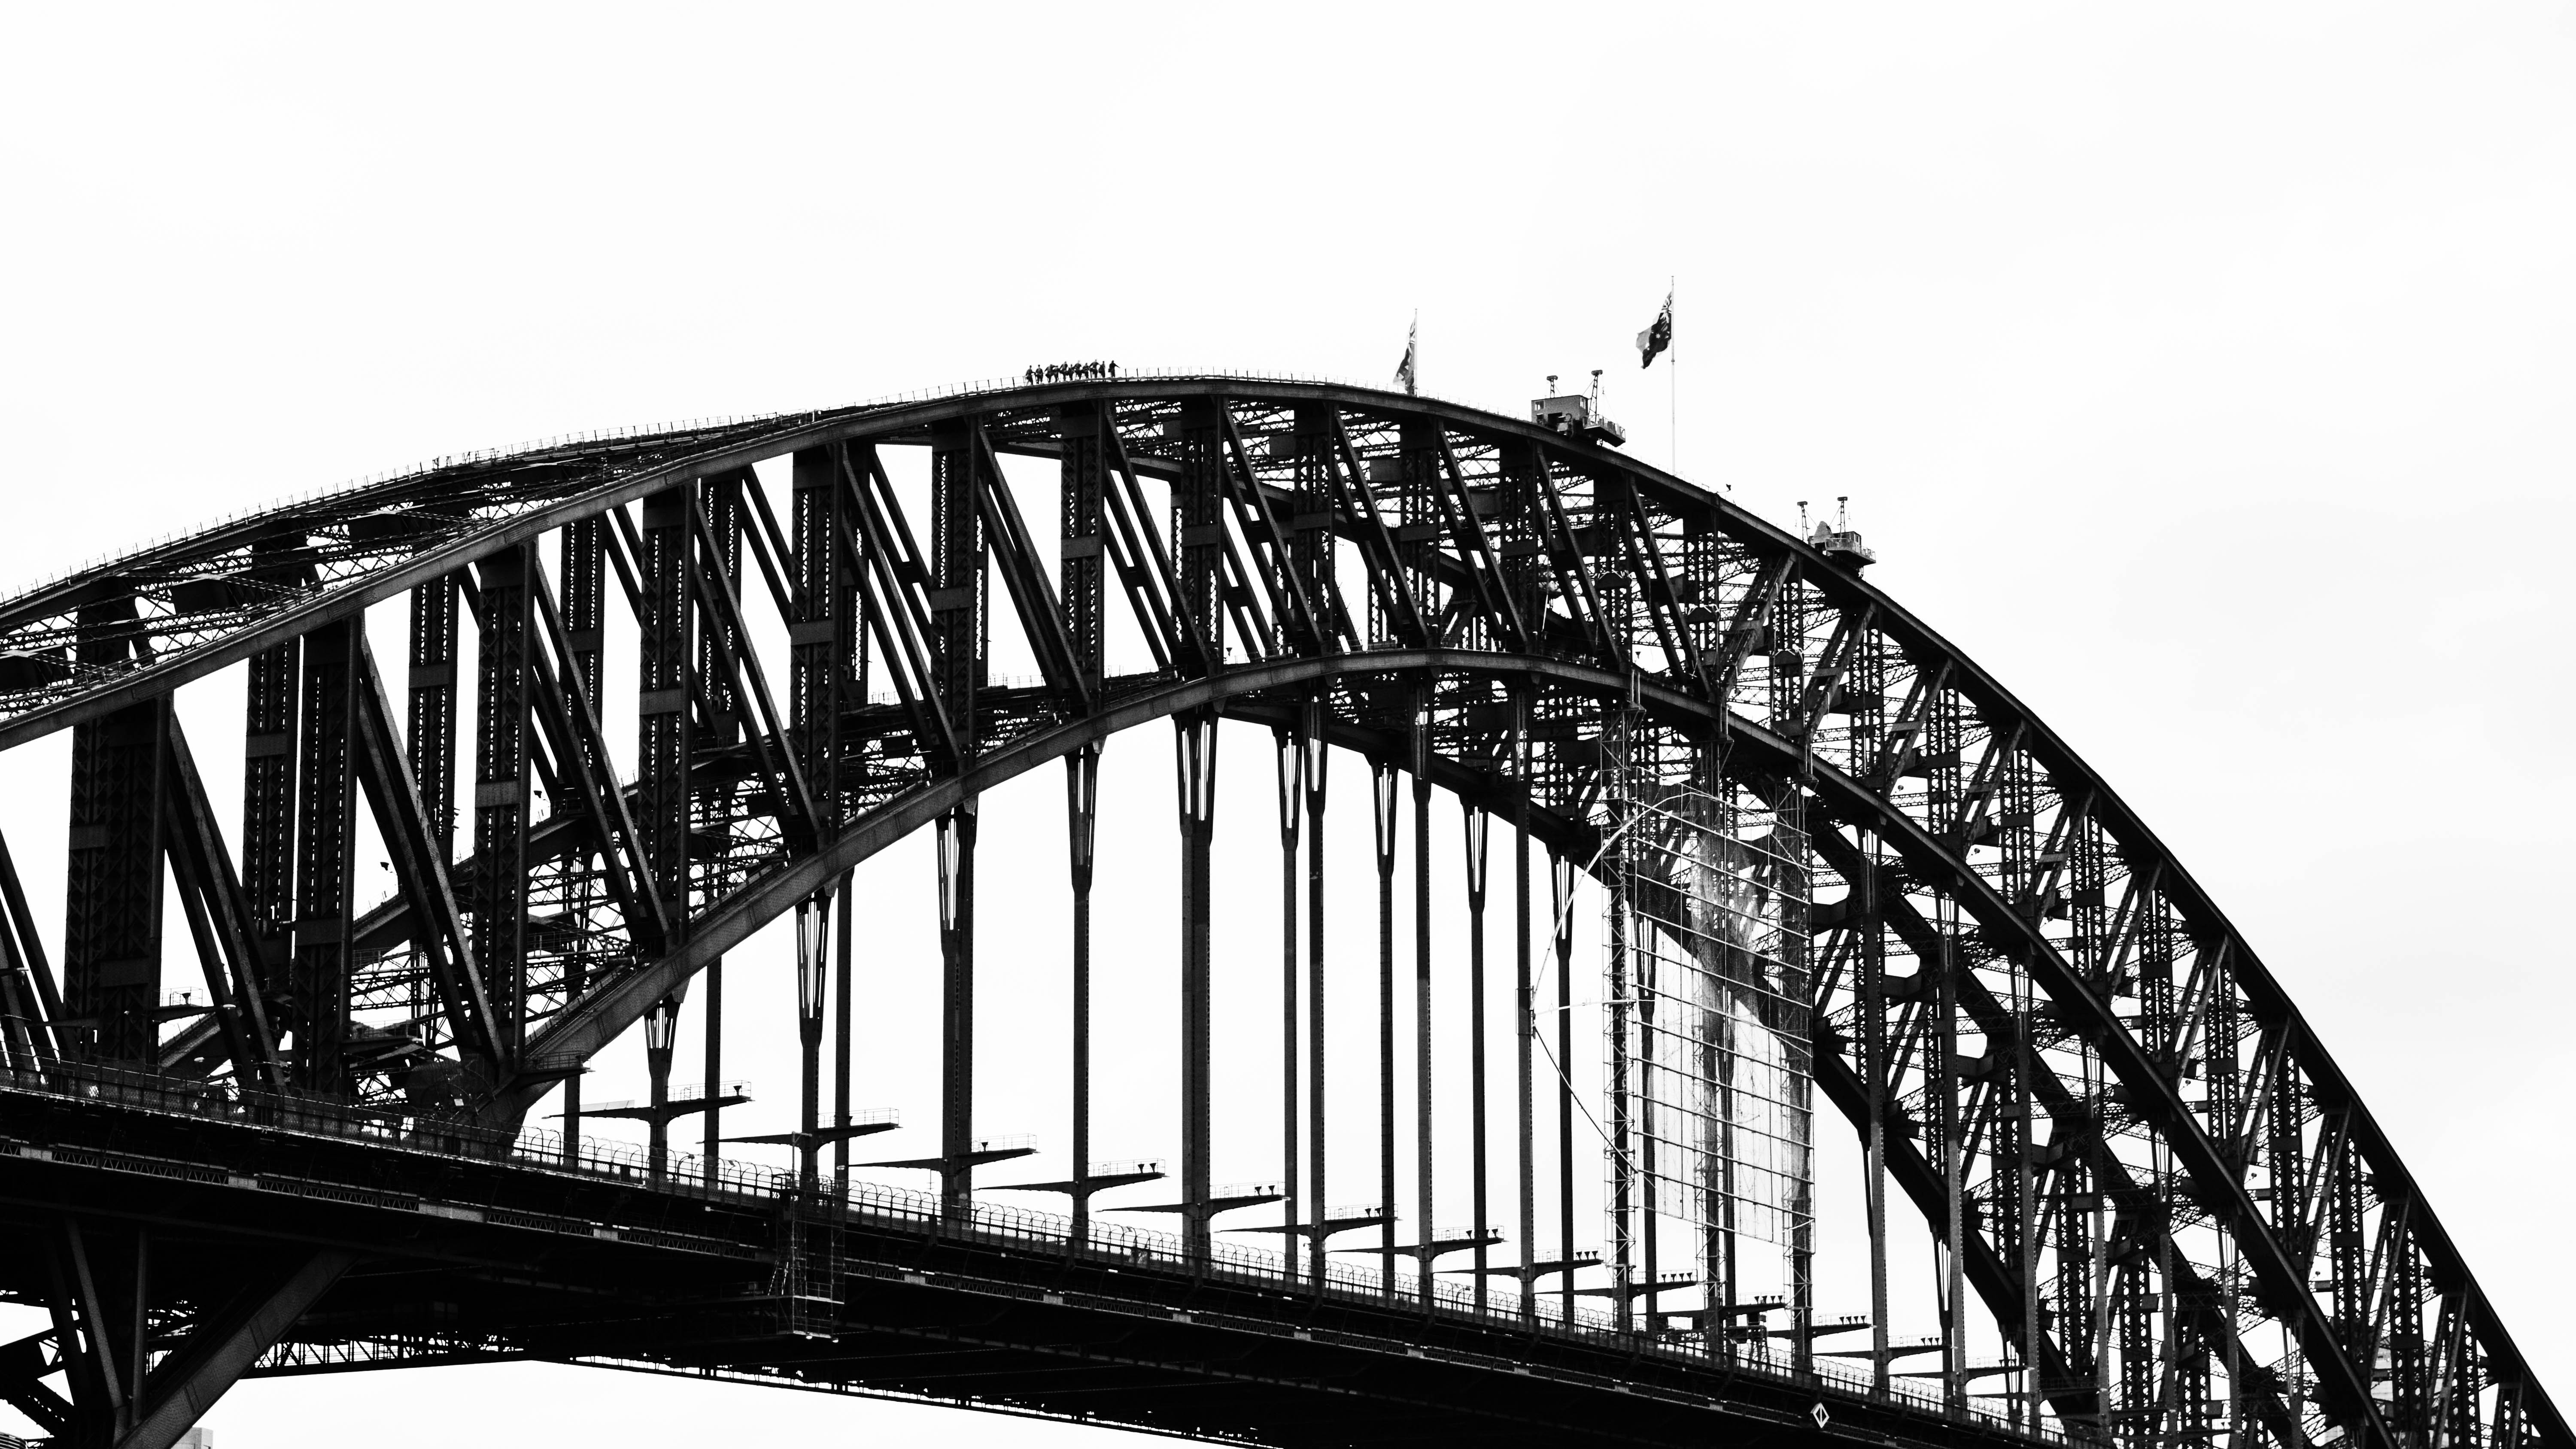
black and white, bridge, view, arch, line, sydney, nikon, monochrome, australia, bw, blackandwhite, symmetry, iron, d7100, sydneyharbourbridge, nikond7100, harbourbridge, coathanger, niks, arch bridge, truss bridge, amusement ride, monochrome photography, nonbuilding structure